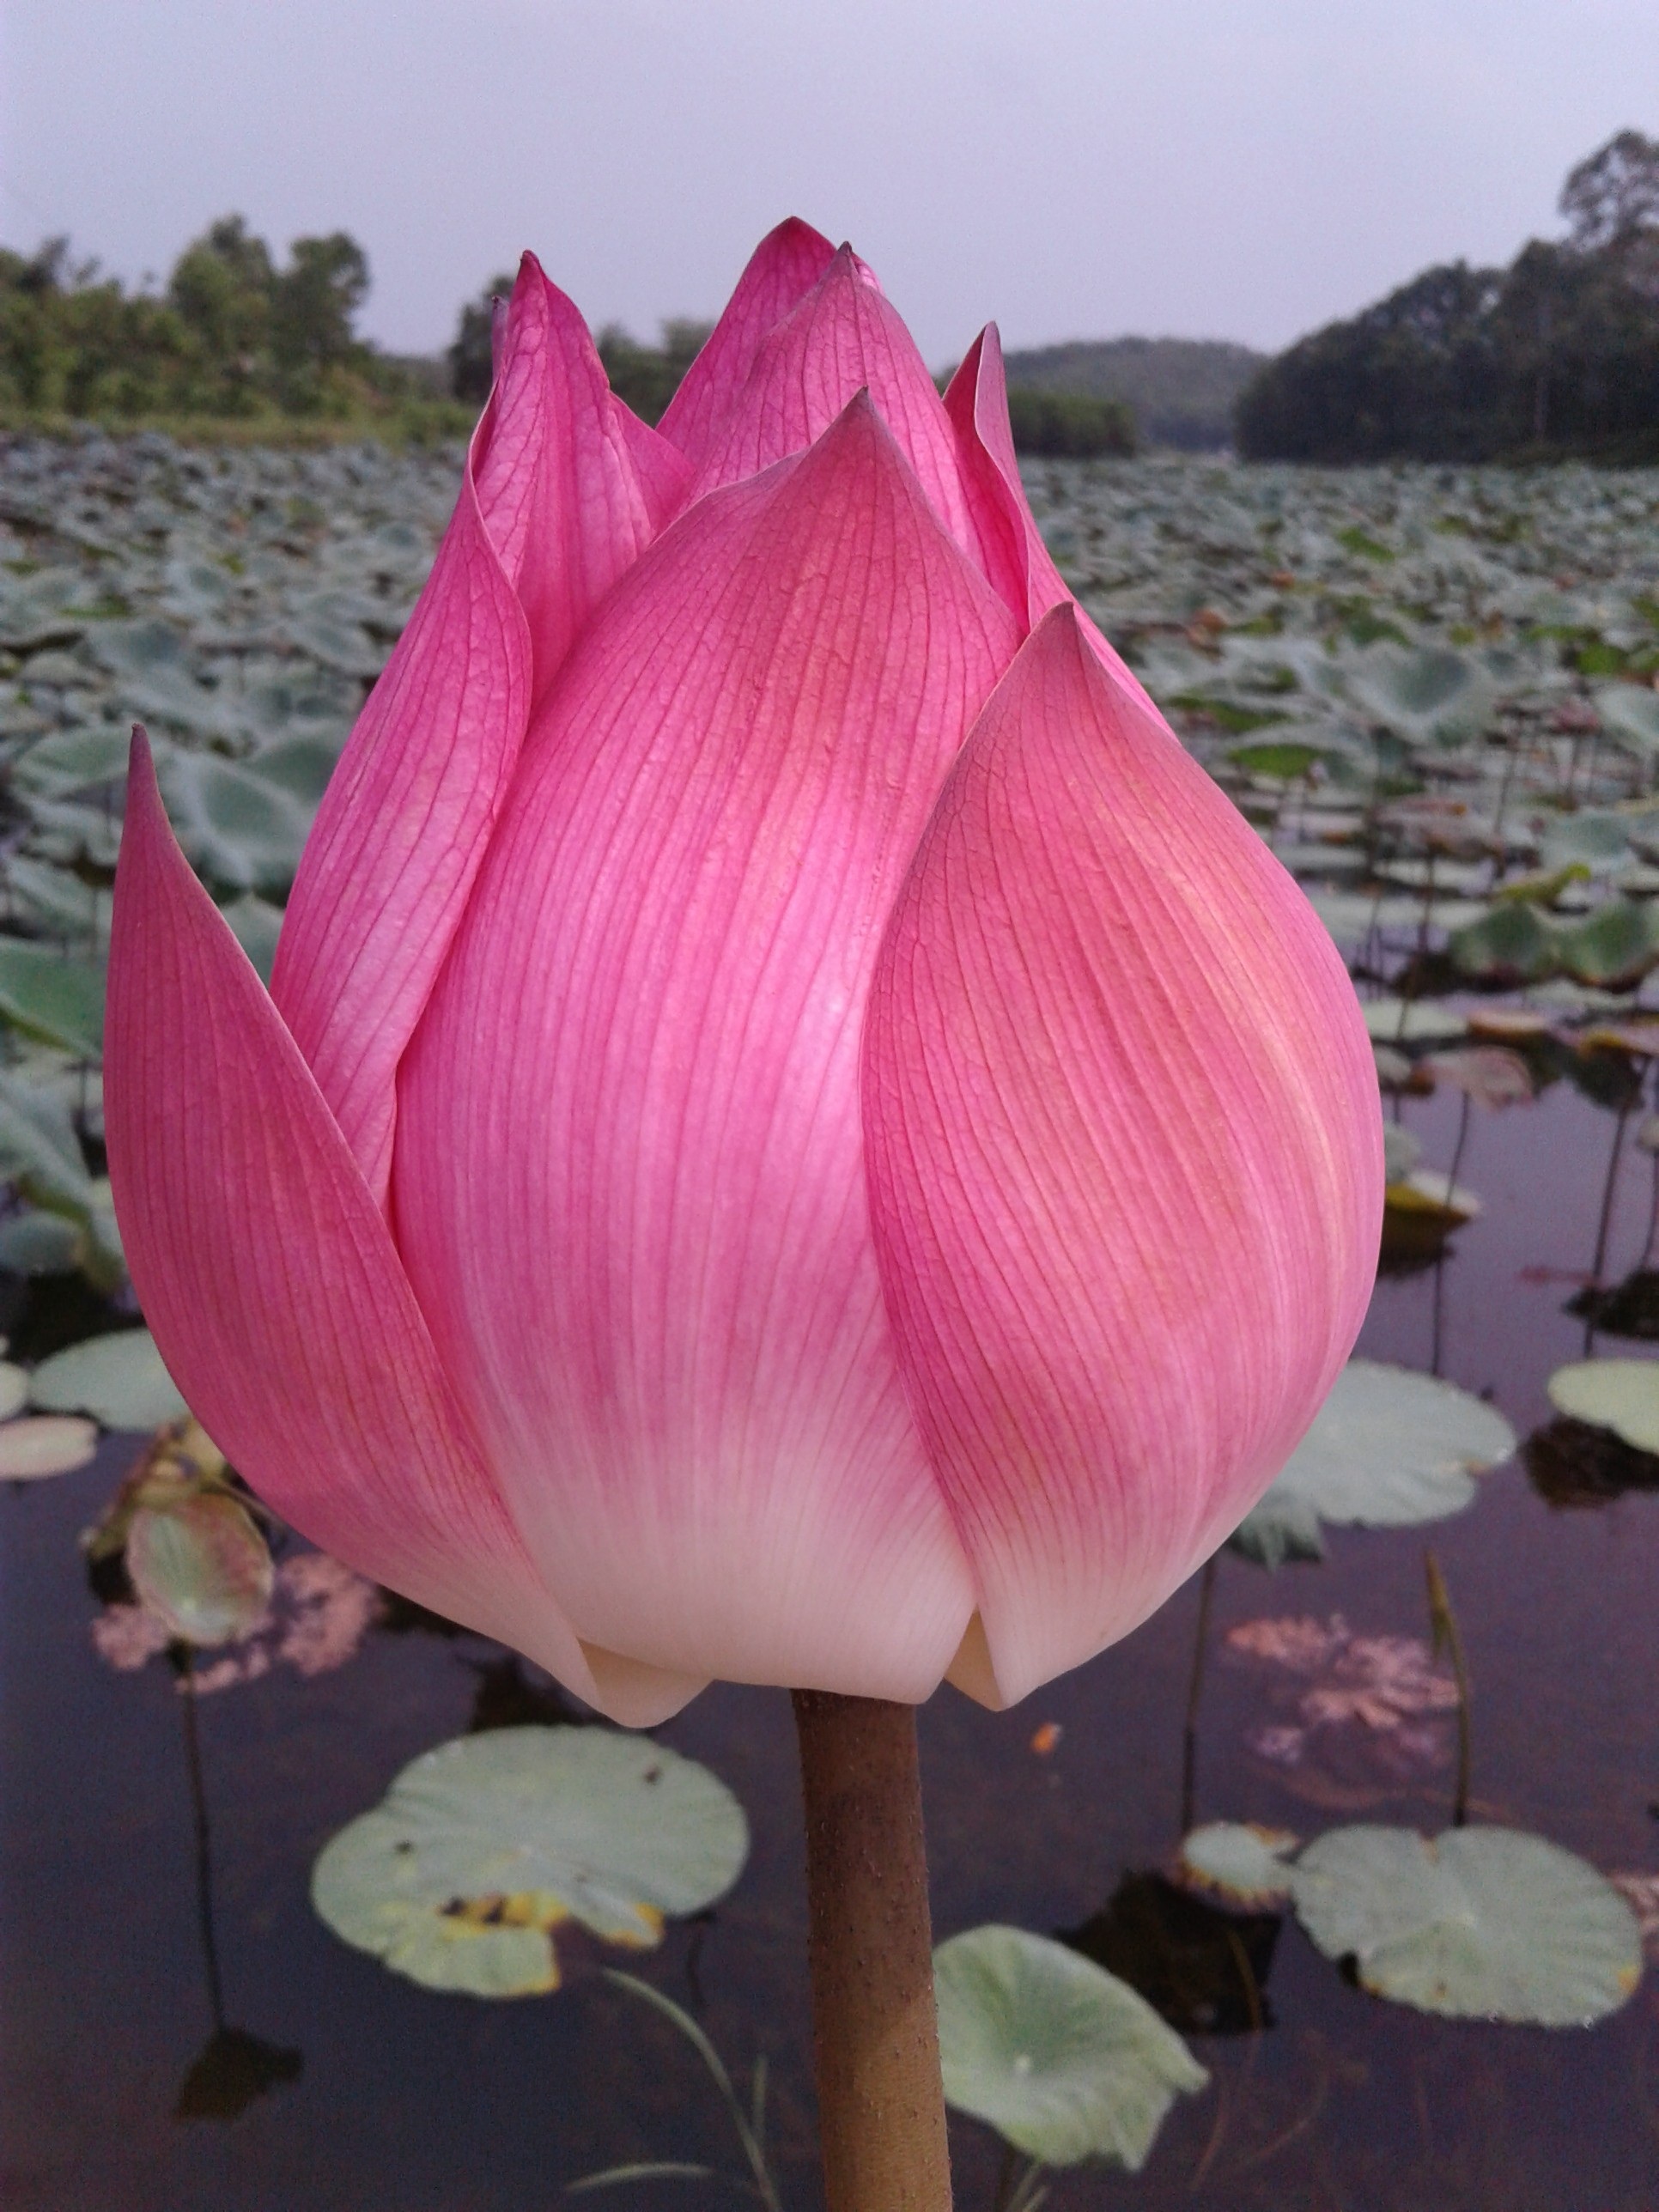
plant, flower, petal, pink, sacred lotus, aquatic plant, lotus, nice, flowering plant, lotus flowers, plant stem, land plant, lotus family, proteales